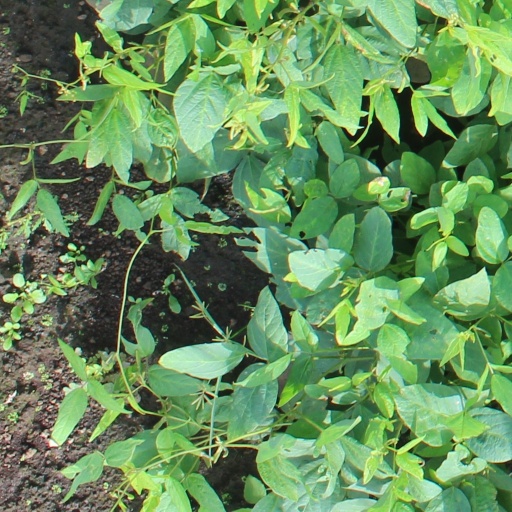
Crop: soybean